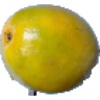
Label: Maracuja 1